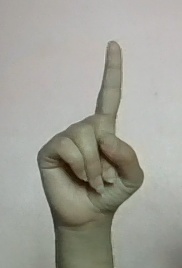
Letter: bb